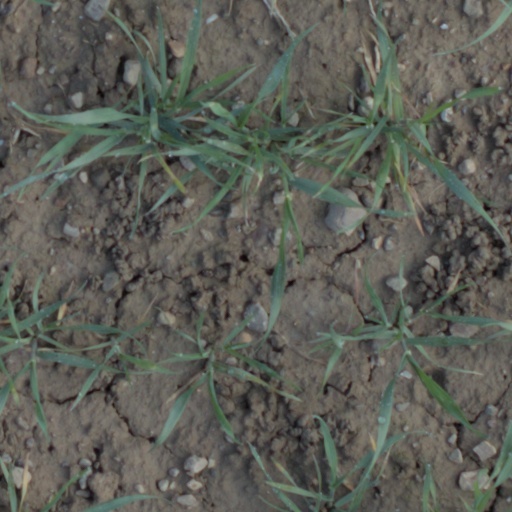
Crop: wheat